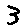
Label: 3